Funerary art

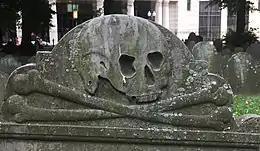
Death's head, Boston MA

Unlike many Western cultures, that of Mesoamerica is generally lacking in sarcophagi, with a few notable exceptions such as that of Pacal the Great or the now-lost sarcophagus from the Olmec site of La Venta. Instead, most Mesoamerican funerary art takes the form of grave goods and, in Oaxaca, funerary urns holding the ashes of the deceased. Two well-known examples of Mesoamerican grave goods are those from Jaina Island, a Maya site off the coast of Campeche, and those associated with the Western Mexico shaft tomb tradition. The tombs of Mayan rulers can only normally be identified by inferences drawn from the lavishness of the grave goods and, with the possible exception of vessels made from stone rather than pottery, these appear to contain no objects specially made for the burial.